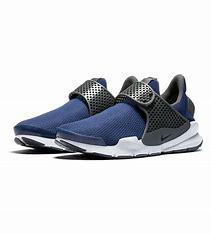
Brand: Nike
Model: Sock Dart